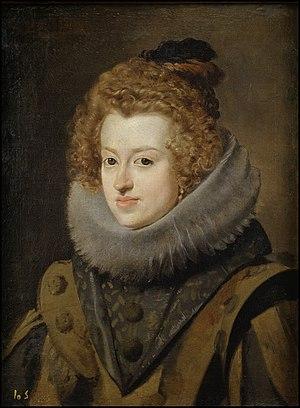
Marie-Anne d'Autriche, infante d'Espagne, née à Madrid le 18 août 1606, morte à Linz le 13 mai 1646, fut impératrice du Saint-Empire, reine de Germanie, de Bohême et de Hongrie et archiduchesse d'Autriche par son mariage avec Ferdinand III du Saint-Empire.
Les impératrices du Saint-Empire romain germanique sont les épouses des empereurs du Saint-Empire. Les épouses des souverains du Saint-Empire n'ont pas de statut constitutionnel ou de rôle politique, mais beaucoup ont une influence significative sur leur conjoint.
Les conjointes des souverains hongrois recevaient le titre de leur époux, les rois de Hongrie. Le titre de reine de Hongrie fut donc porté indifféremment par les épouses royales et par les deux souveraines en titre que connut la Hongrie : Marie Iʳᵉ de Hongrie et Marie-Thérèse d'Autriche.